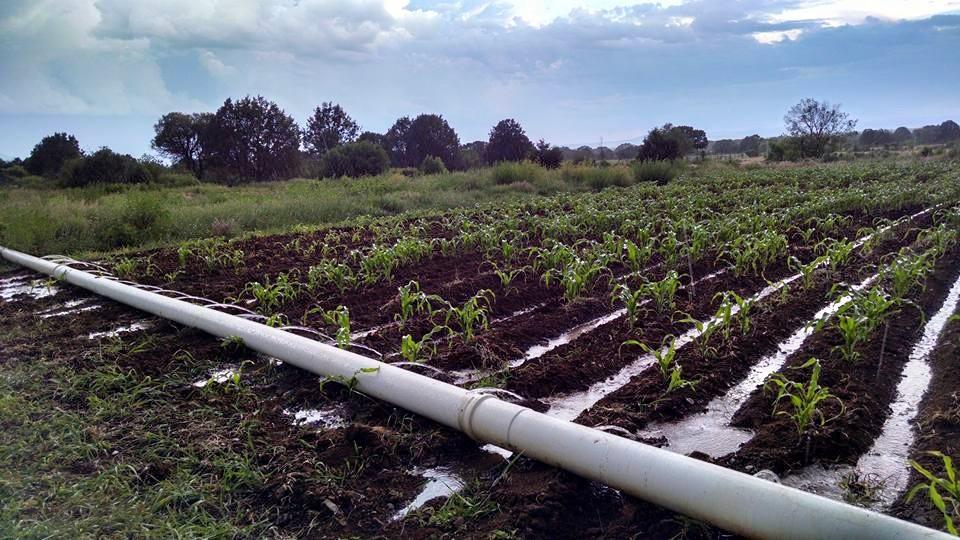
Shamba kubwa, linatumia mfumo wa umwagiliaji maji, katika upanzi wa mimea mbalimbali.